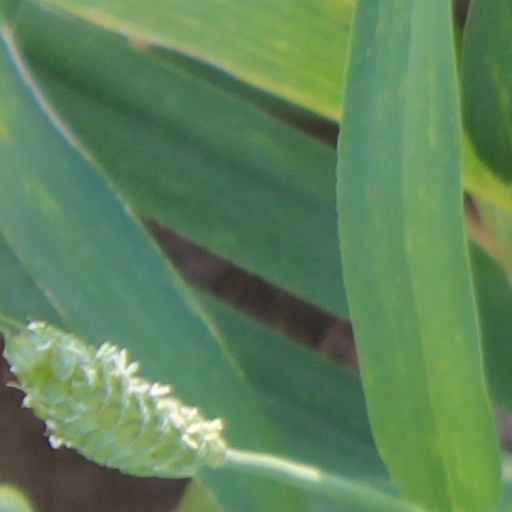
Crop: wheat